Answer in natural language. Considering the relative positions, is brown seat color chair (highlighted by a green box) above or below brown seat color chair (highlighted by a red box)? Choose between the following options: below or above
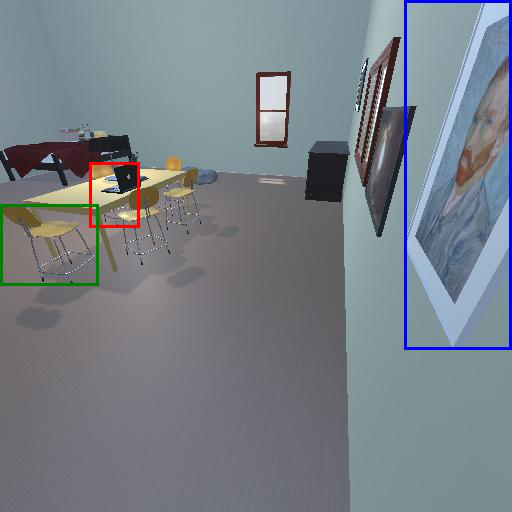
<answer>below</answer>